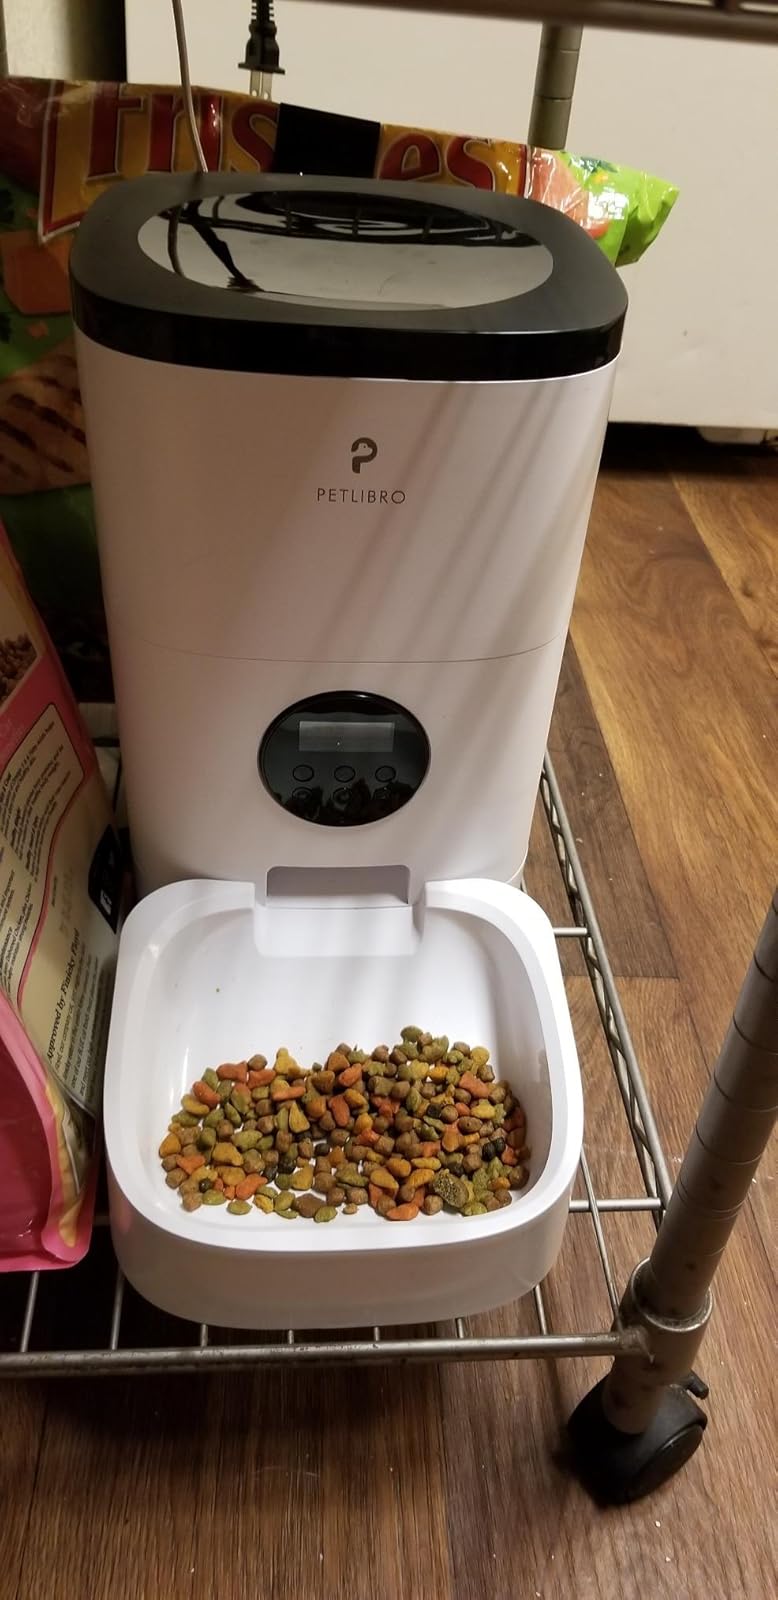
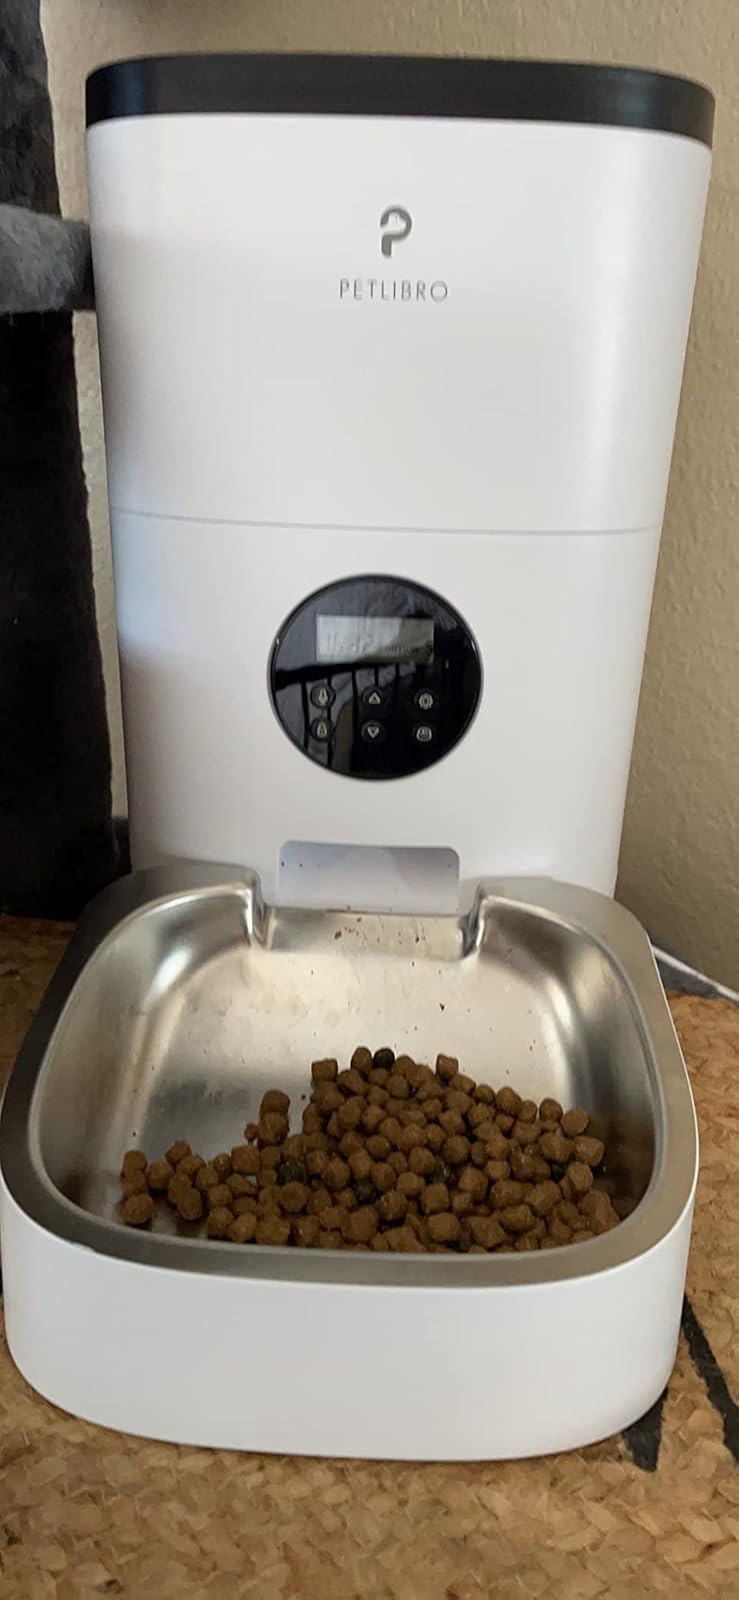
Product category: items_feeder
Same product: yes